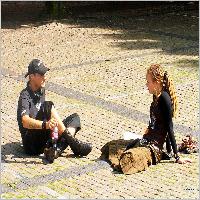
Weather: sun or clear